Sonoma County wine

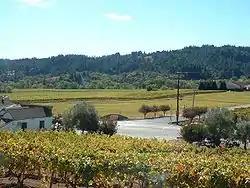
Vineyards in the Dry Creek Valley AVA in central Sonoma County

Sonoma County wine refers to the viticulture and winemaking in Sonoma County, California, United States.